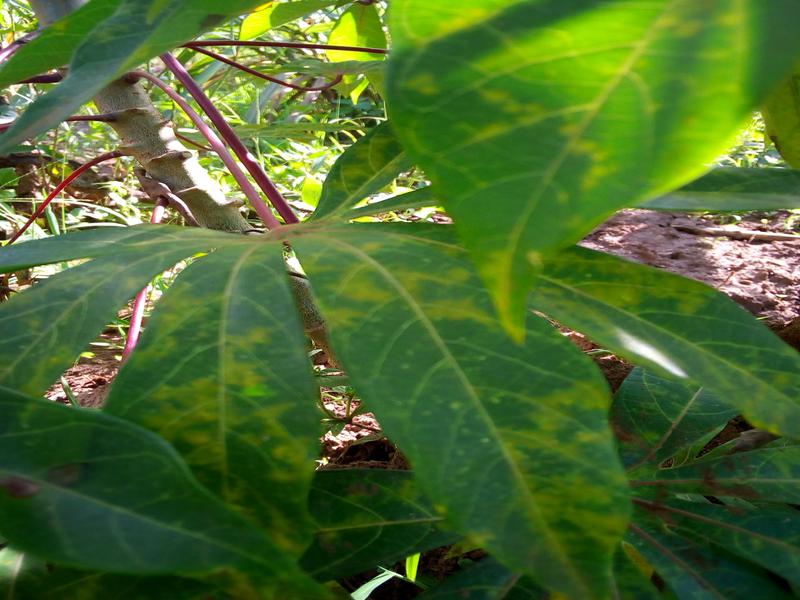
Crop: cassava
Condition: brown_streak_disease